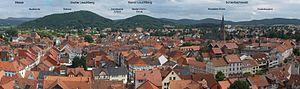
Eschwege est une ville allemande située dans le district Werra-Meißner-Kreis du Land de Hesse. Elle compte 21 004 habitants.